Larrabee's Brick Block

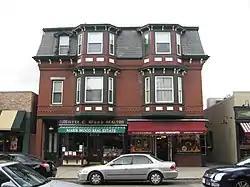

Larrabee's Brick Block is a historic commercial and residential building at 500–504 Main Street in Melrose, Massachusetts. It is one of only two relatively unaltered 19th century commercial buildings in Melrose. The three-story brick Second Empire building was built in 1880 by John Larrabee, on the site of a wood frame meeting hall. The block is built of brick laid in stretcher bond, and its third floor is under a mansard roof typical of the style. The ground floor consists of two storefronts with recessed entrances and plate glass windows, and a separate recessed entrance giving access to the upper residential floors. The second floor facade has two projecting bay windows, decorated with brackets and panel trim, above the two store fronts, and a sash window above the residential entrance. The mansard roof originally had single window dormers, but 1910, all but one of these (the one above the residential entrance) were removed and replaced by extensions of the second story bay windows.